Sierra Nevada

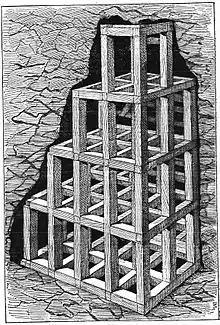
Square-set timbering as used in the Comstock mines, 1877.

The California Gold Rush began at Sutter's Mill, near Coloma, in the western foothills of the Sierra. On January 24, 1848, James W. Marshall, a foreman working for Sacramento pioneer John Sutter, found shiny metal in the tailrace of a lumber mill Marshall was building for Sutter on the American River. Rumors soon started to spread and were confirmed in March 1848 by San Francisco newspaper publisher and merchant Samuel Brannan. Brannan strode through the streets of San Francisco, holding aloft a vial of gold, shouting "Gold! Gold! Gold from the American River!"